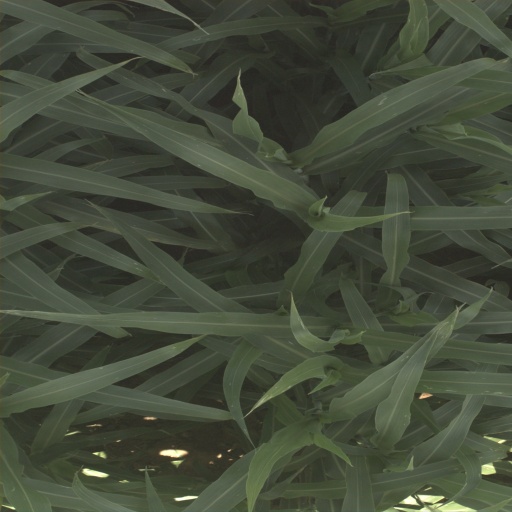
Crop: sorghum